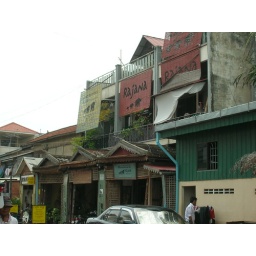
A building with NGO cafes near the market